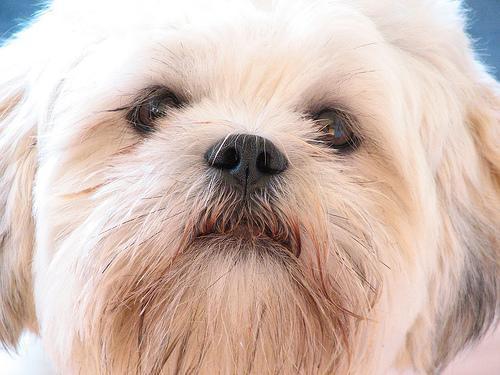
Lhasa